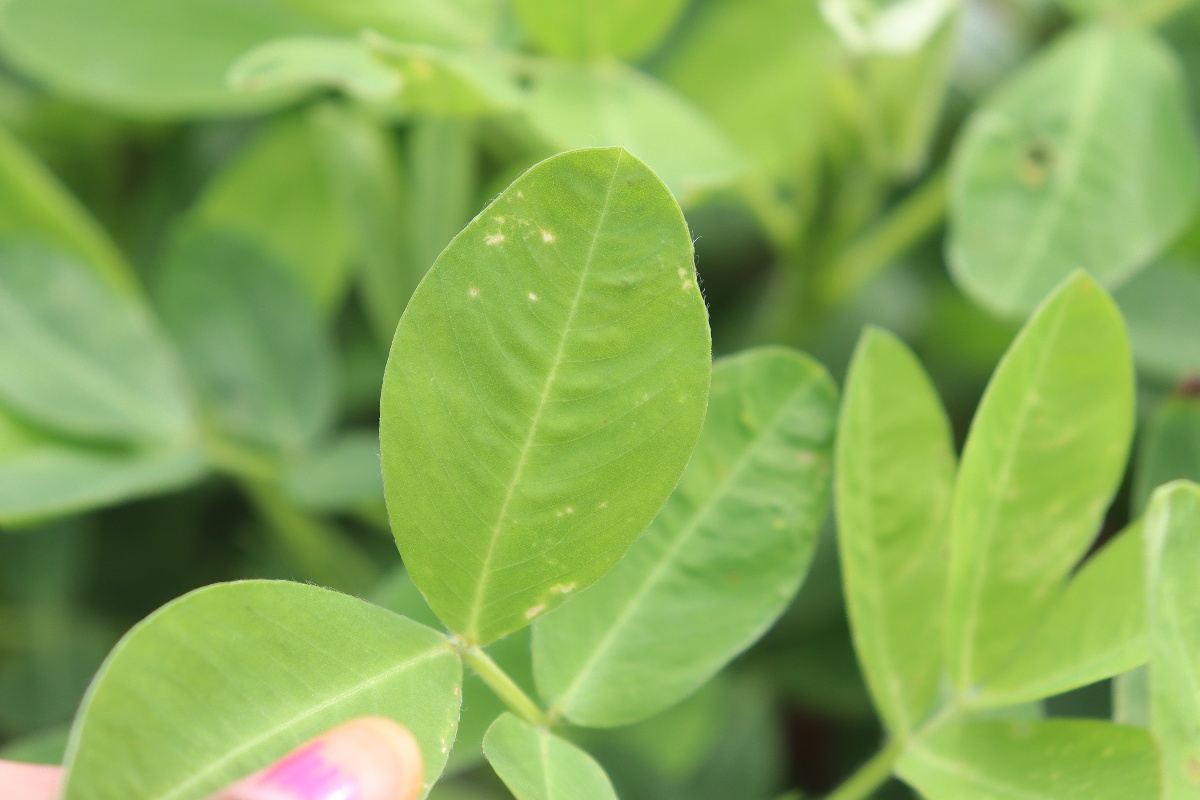
Label: healthy leaf